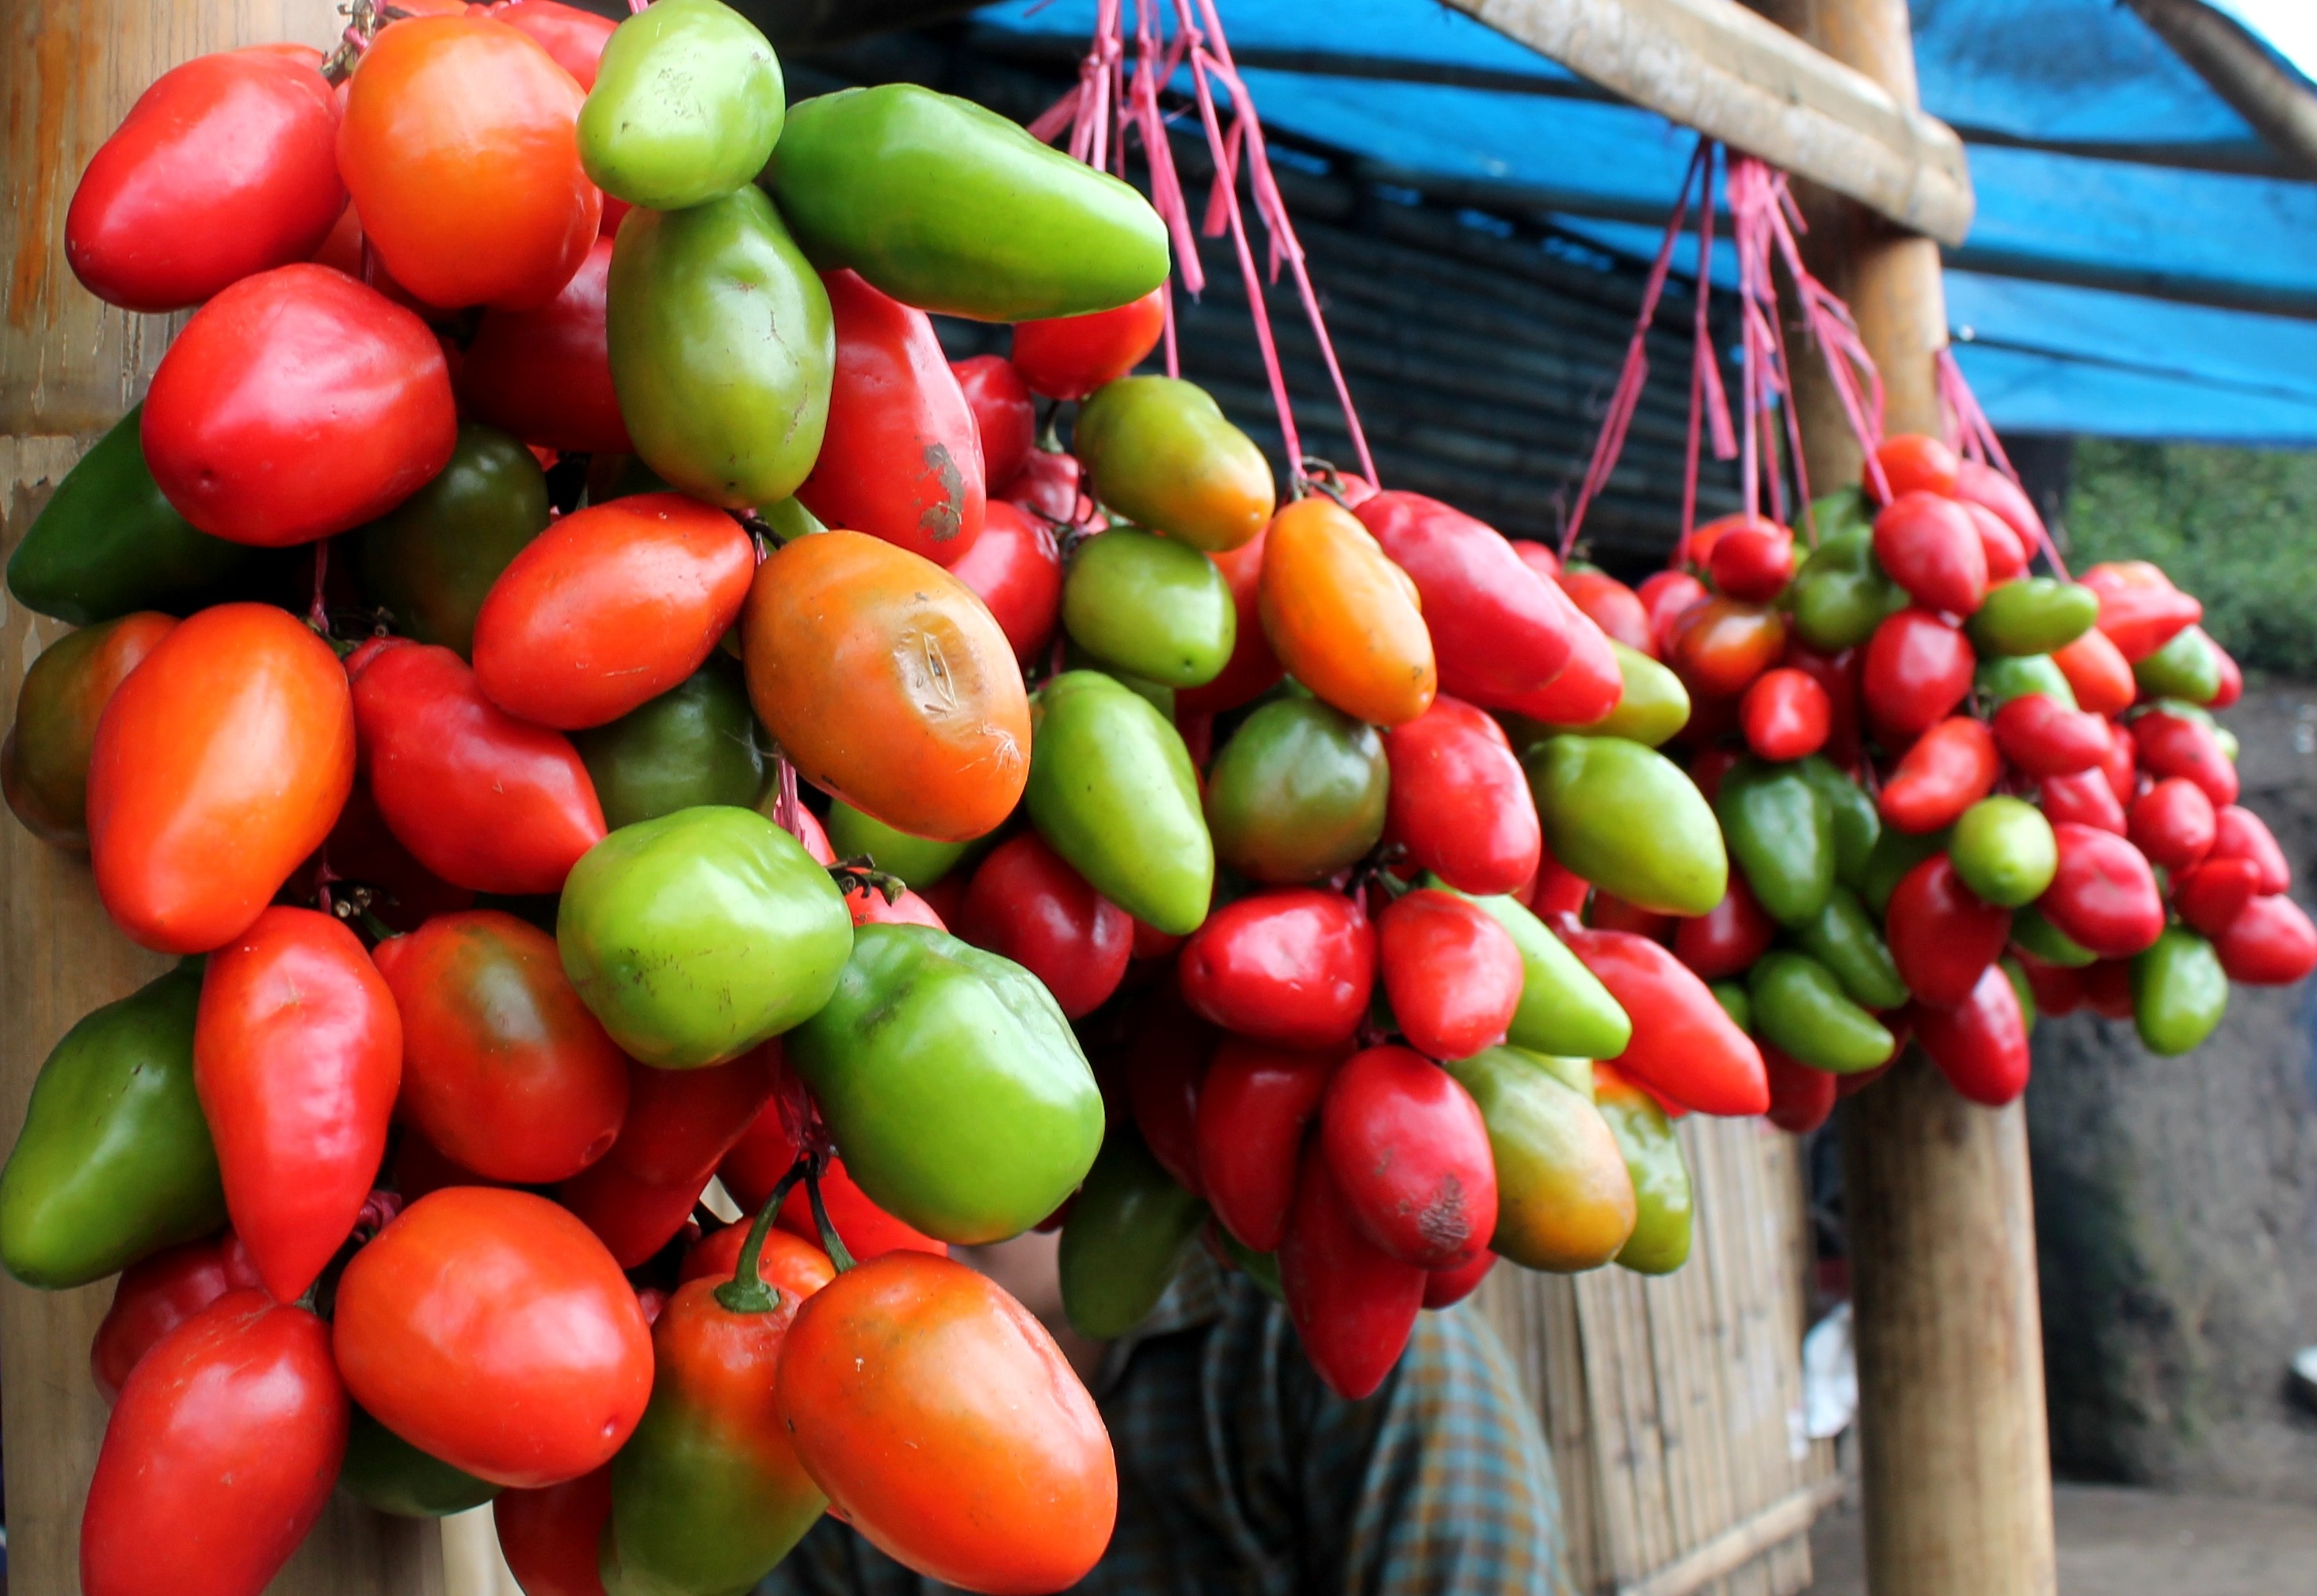
nature, plant, fruit, food, red, produce, vegetable, agriculture, tomatoes, flowering plant, land plant